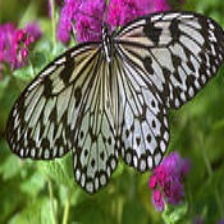
Species: PAPER KITE